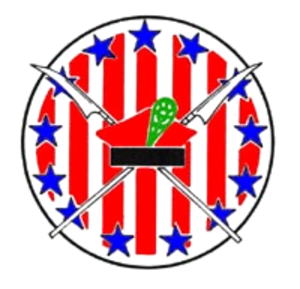
La 111ᵉ escadrille de chasse polonaise est une unité de l'armée de l'air polonaise de l'entre-deux-guerres.